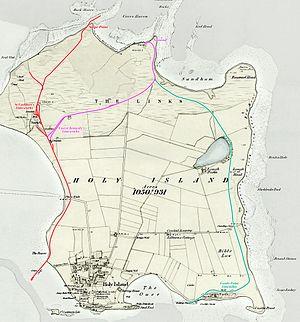
Cours des chemins des wagonnets (Waggonway) sur Holy Island